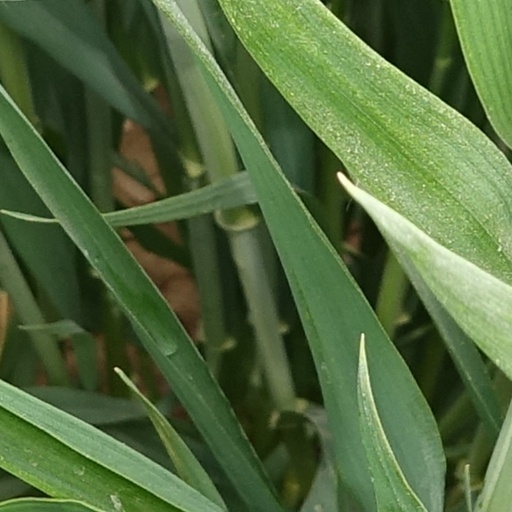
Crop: wheat